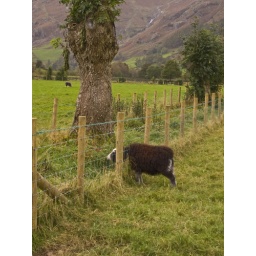
Herdwick sheep in a fence